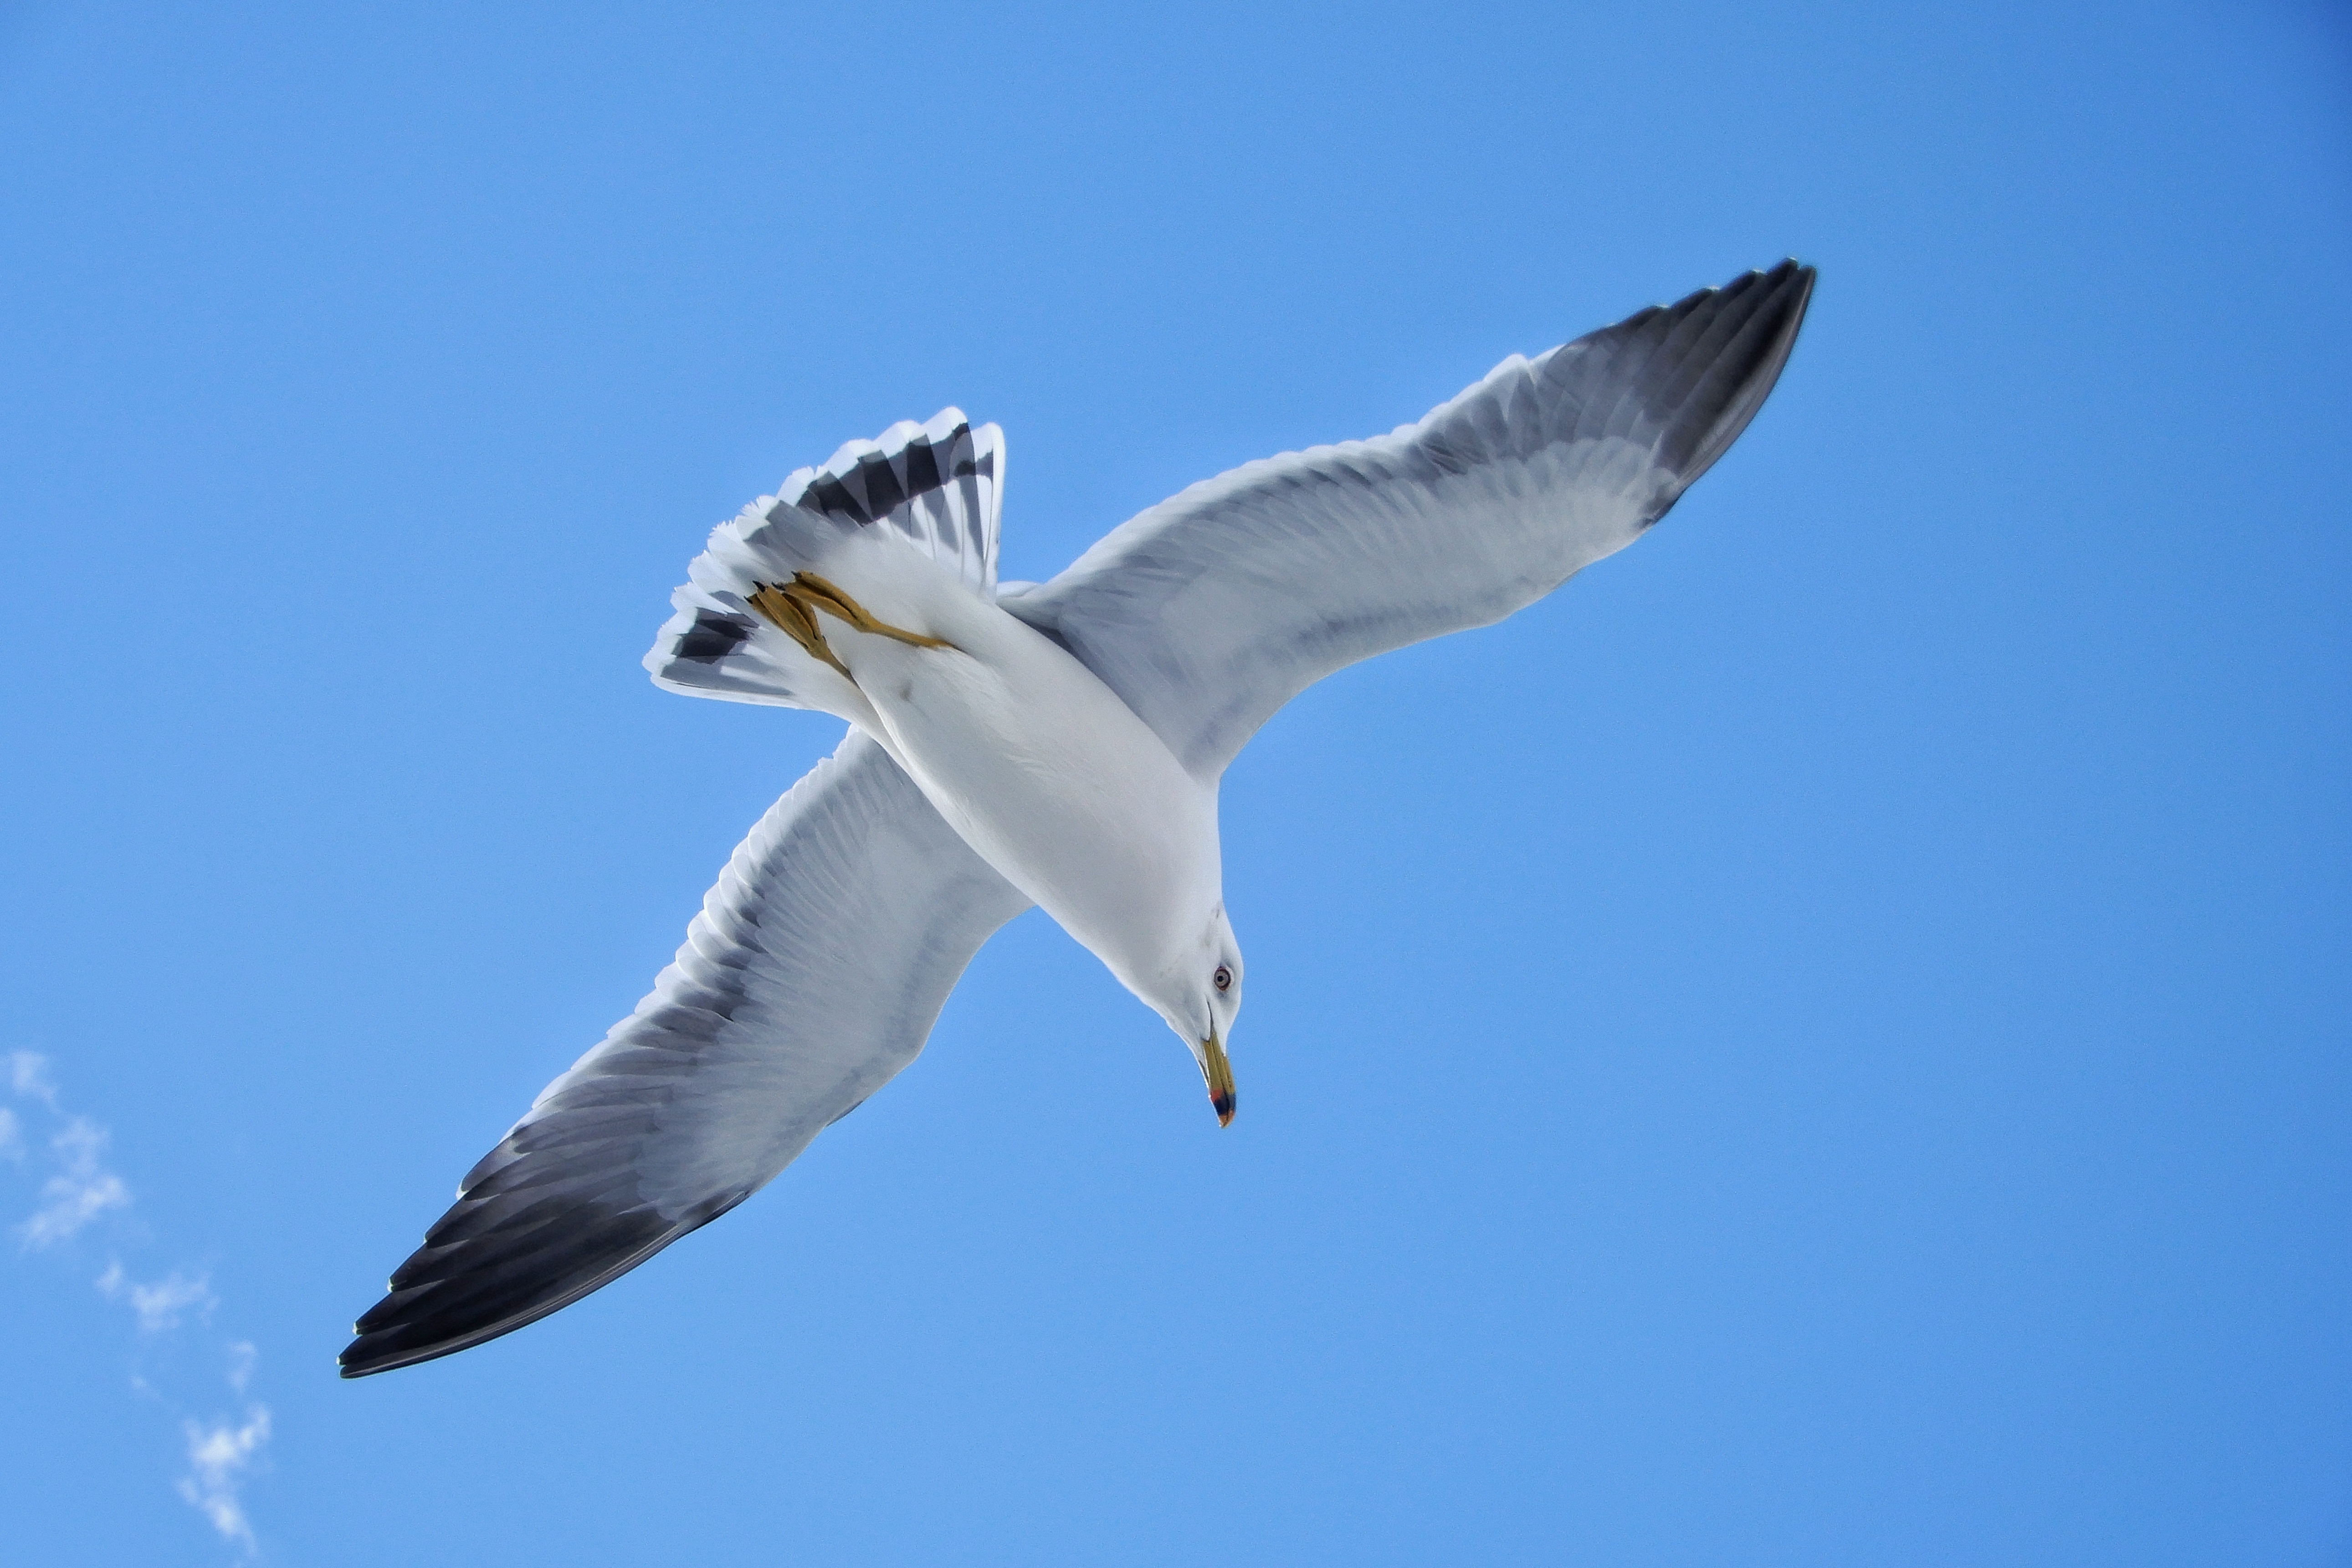
beach, bird, wing, sky, animal, seabird, seagull, gull, beak, flight, natural, fauna, wild animal, vertebrate, gannet, charadriiformes, european herring gull, suliformes